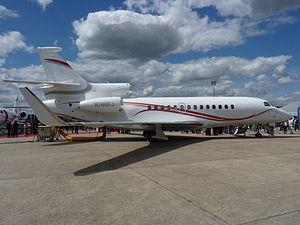
Falcon F7X au salon du bourget 2011
Le terme anglais winglet fait référence à une ailette sensiblement verticale située au bout des ailes d'un avion. Le montage de winglets peut apporter un gain d'efficacité en réduisant la traînée induite par la portance sans augmenter l'envergure de l'aile. Ce mot anglais reste le plus largement utilisé, bien que des équivalents français « penne » ou « ailerette » aient été choisi, entre autres, par le Canada.